Tread Softly (1952 film)

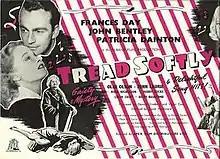

Tread Softly is a 1952 British second feature ('B') crime film with musical overtones, directed by David MacDonald and starring Frances Day, Patricia Dainton and John Bentley. It was written by Gerald Verner based on his novel "The Show Must Go On". A chorus girl investigates a series of mysterious happenings at a derelict theatre.